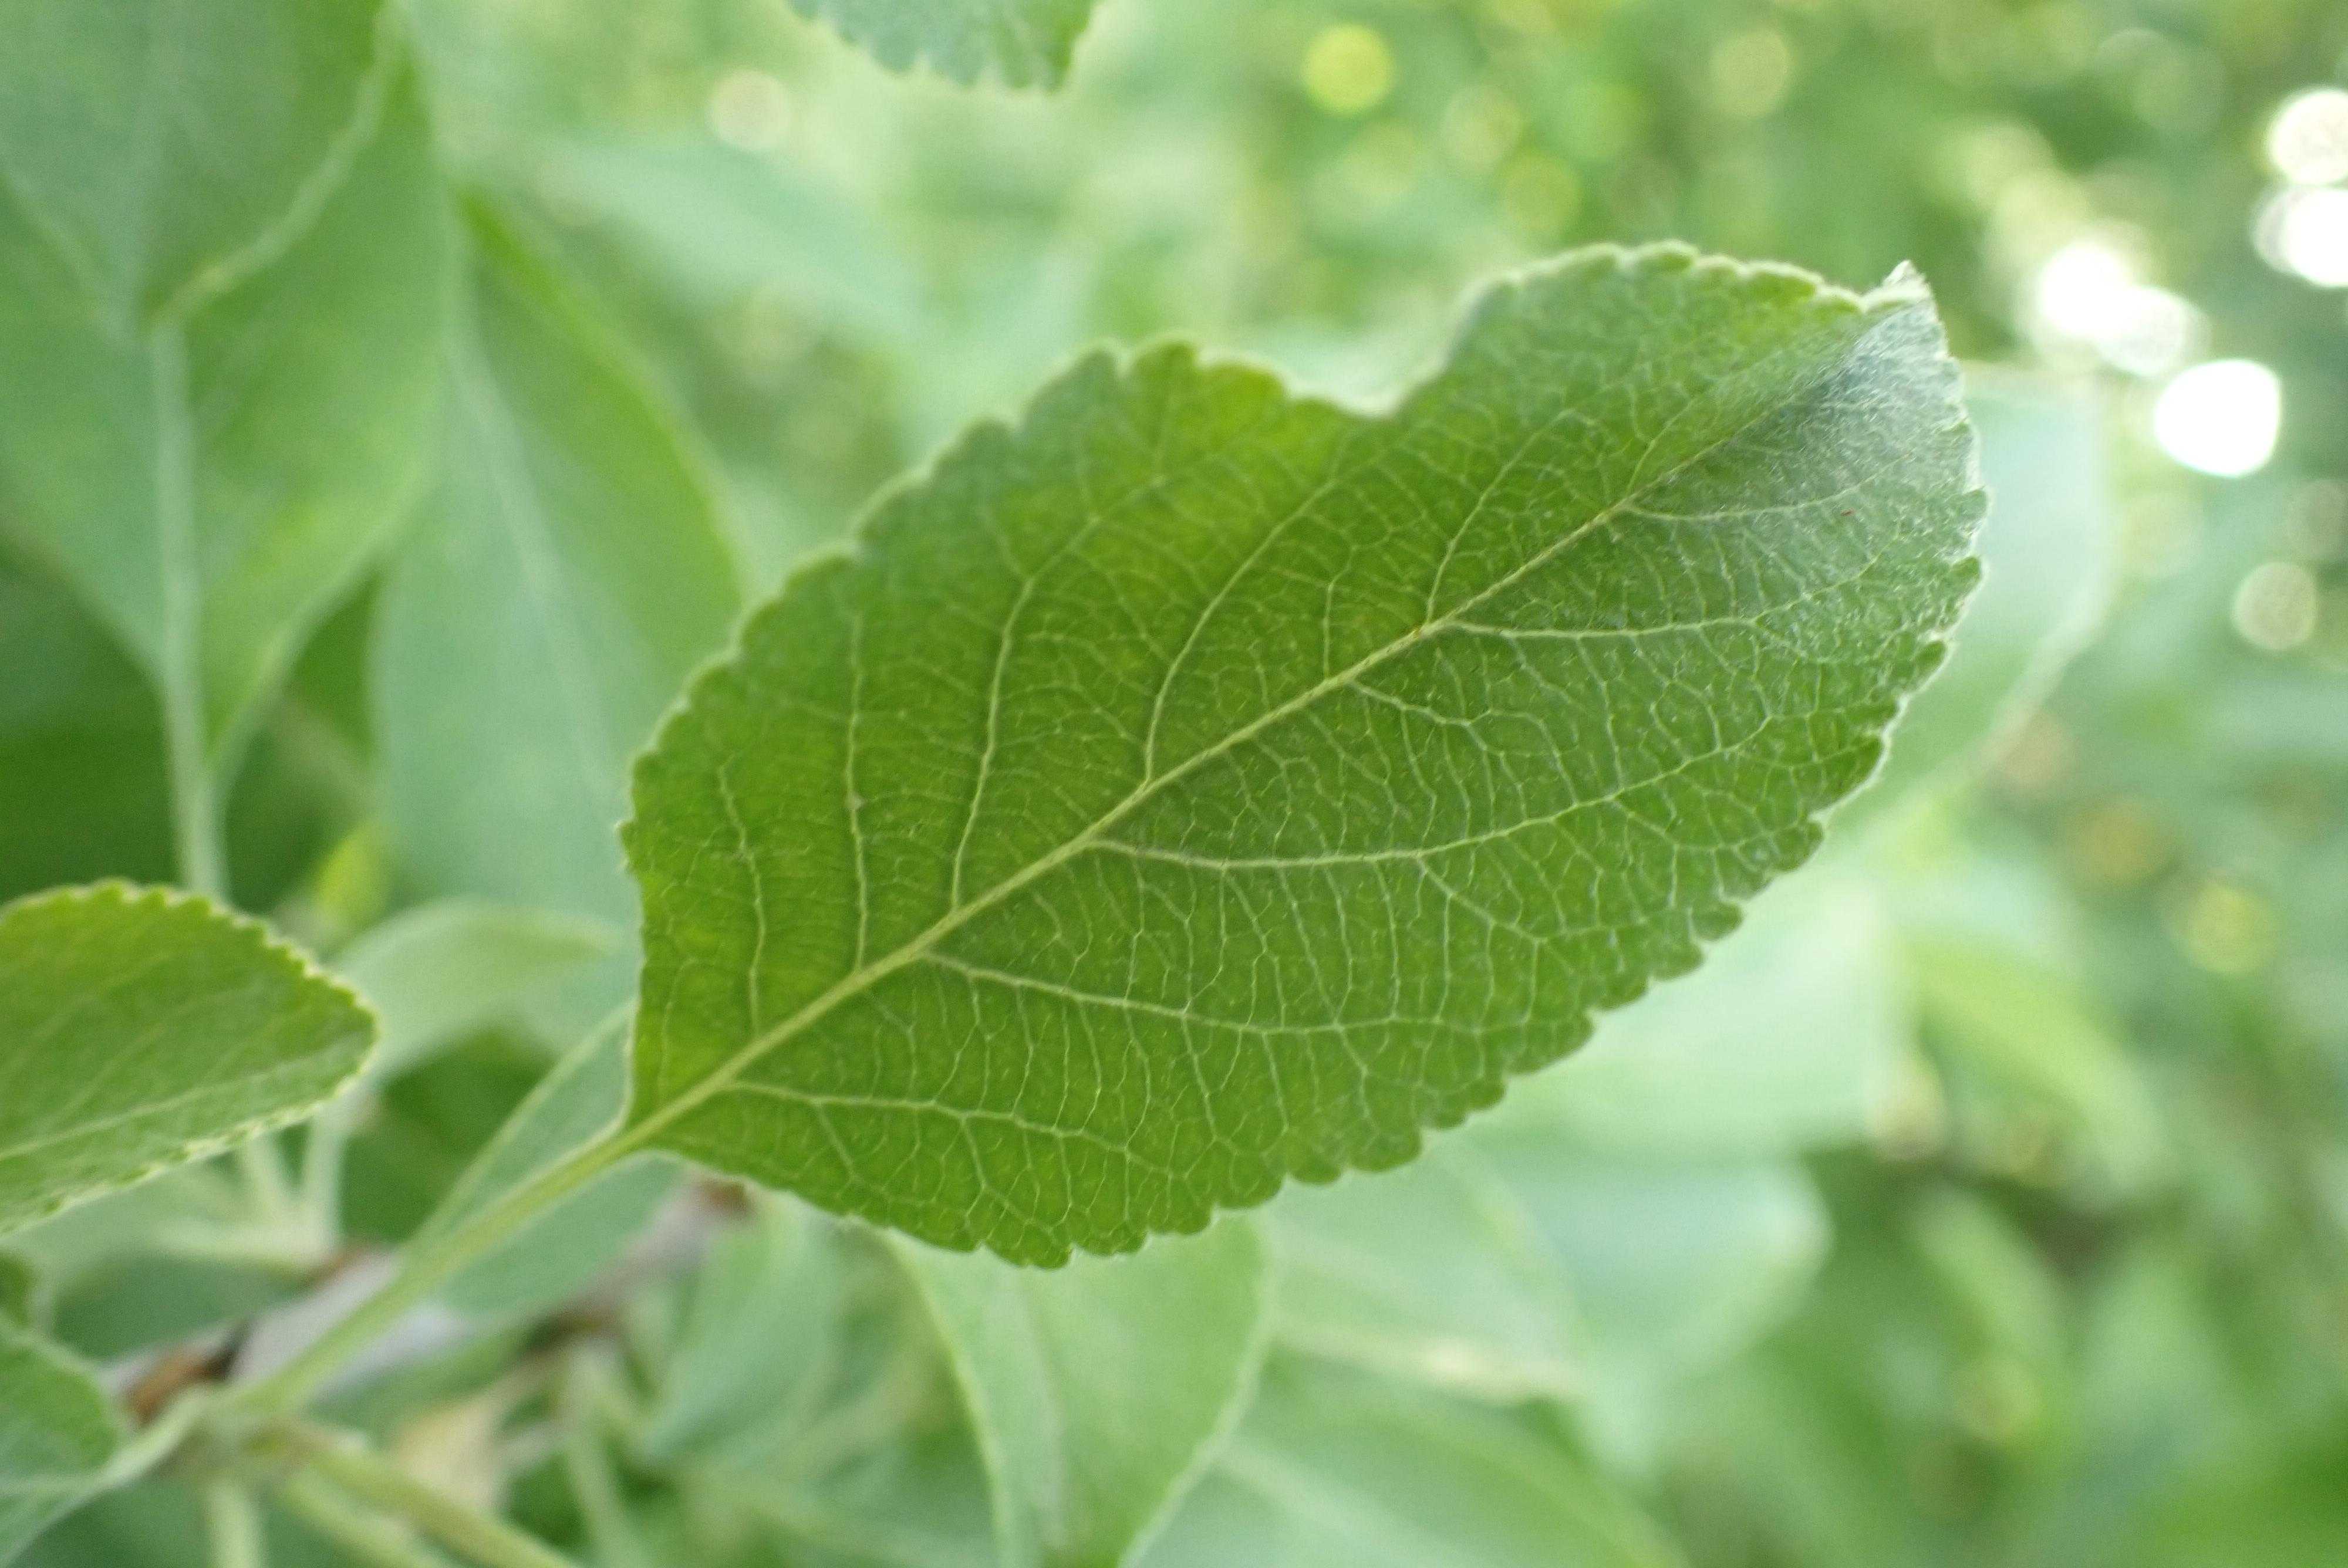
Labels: healthy